48th G7 summit

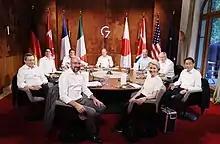
G7 leaders dressed in white (except Biden) during a roundtable meeting (26 June 2022)

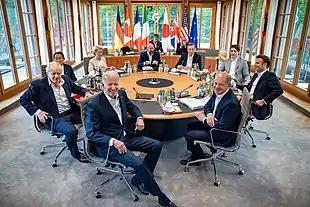
Working session on 28 June 2022

The 48th G7 summit was held from 26 to 28 June 2022 in Schloss Elmau, Krün, Bavarian Alps, Germany. Germany previously hosted a G7 summit in 2015 at Schloss Elmau.